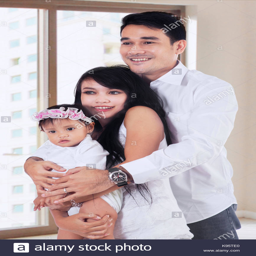
photo of happy man standing at the apartment while hugging his wife and daughter